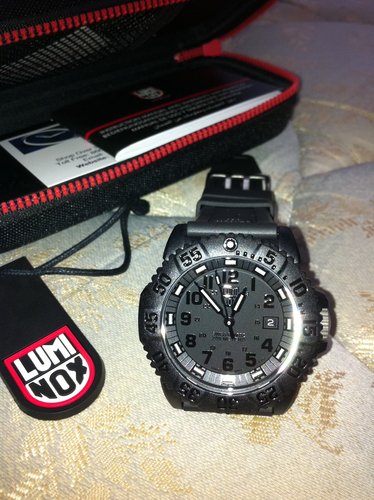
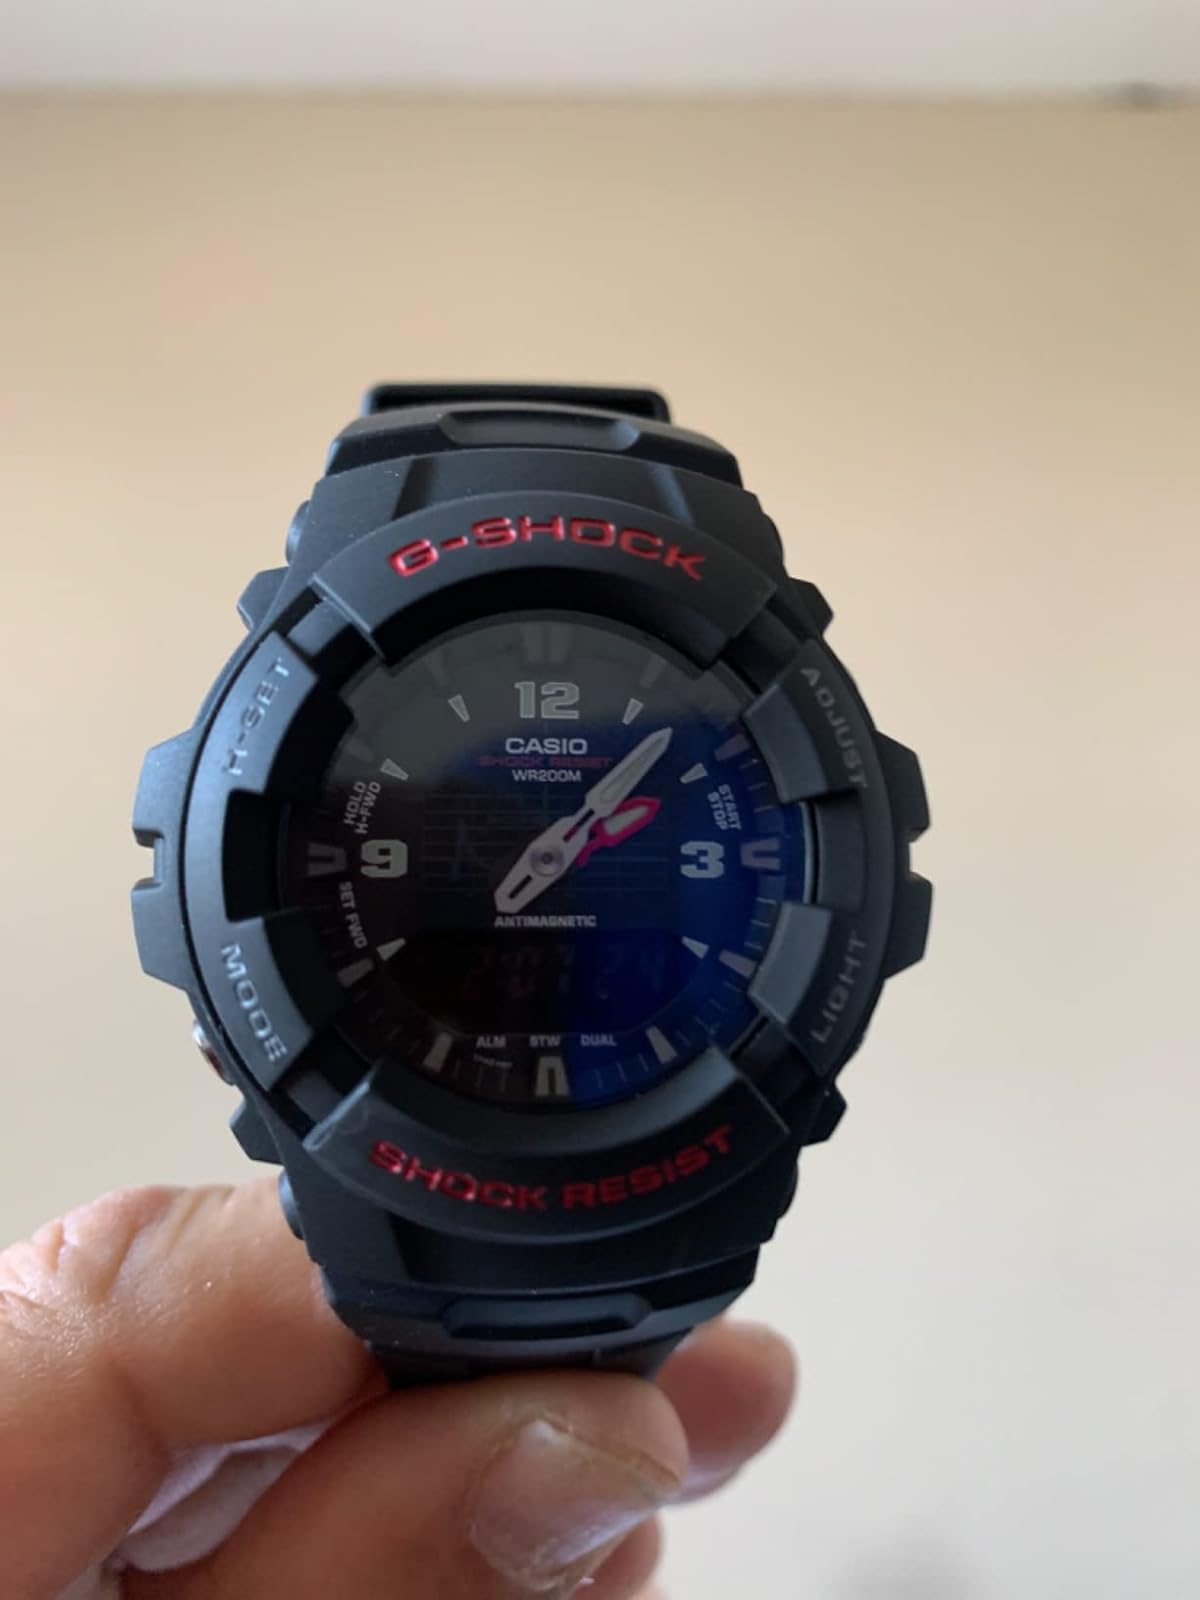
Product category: accessories_watch
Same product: no